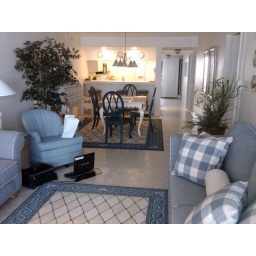
standing in the lanai looking into living room and kitchen to front door.